Antidesma ghaesembilla

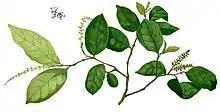

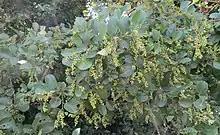

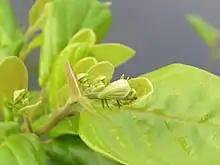

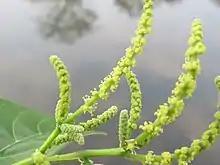

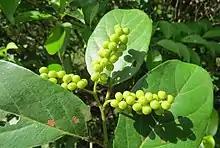

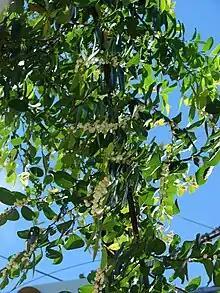
"Runggu", countryman to "ngujiyi" in SE Kimberley

Antidesma ghaesembilla is a species of plant in the Phyllanthaceae family. It is native to an area from northern Australia to the Philippines, China, and west to India.